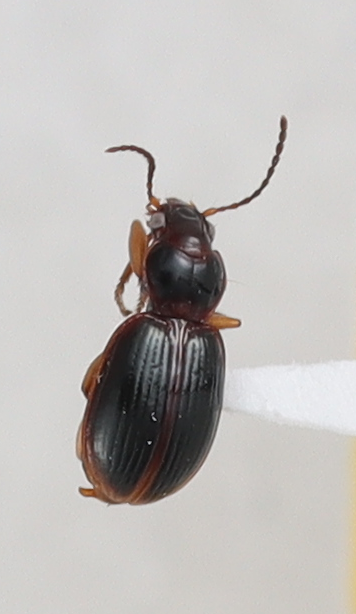
Scientific name: Mecyclothorax konanus
Plot: 17
Trap: E
Collected: 20190619